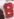
Number: 8